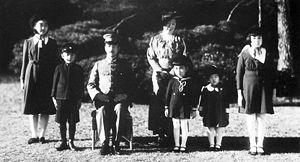
Shigeko Higashikuni, née le 6 décembre 1925 à Tokyo au Japon et décédée d'un cancer de l'estomac à l'âge de 35 ans le 23 juillet 1961 à Bunkyō, est la première fille de l'empereur Shōwa et de l'impératrice Kōjun. Mariée au prince Morihiro Higashikuni, elle est la sœur aînée de l'empereur Akihito.
L'impératrice Nagako de Kuni était une impératrice consort puis impératrice douairière du Japon. Elle était l'épouse de l'empereur Shōwa, la mère de l'ancien empereur émérite du Japon, Akihito, ainsi que de six autres enfants dont cinq filles, et la grand-mère de l'actuel empereur, Naruhito. Son nom posthume, Kōjun, signifie « pureté parfumée ».